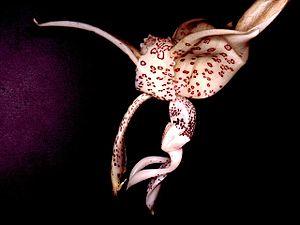
La flore en Colombie se caractérise par une biodiversité importante, avec le taux le plus élevé d'espèces par unité de surface à travers le monde. Plus de 130 000 espèces ont été signalées sur le territoire colombien.